Alex Winter

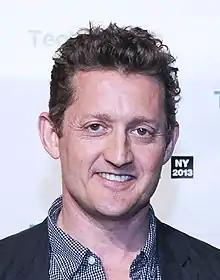
Winter in 2013

Alexander Ross Winter (born July 17, 1965) is an English-American actor and filmmaker. As an actor, he is best known for playing Bill S. Preston, Esq., in the 1989 film "Bill & Ted's Excellent Adventure" and its sequels "Bill & Ted's Bogus Journey" (1991) and "Bill & Ted Face the Music" (2020). He is also known for his role as Marko in the 1987 vampire film "The Lost Boys", for co-writing, co-directing, and starring in the 1993 film "Freaked", and for directing documentaries in the 2010s.